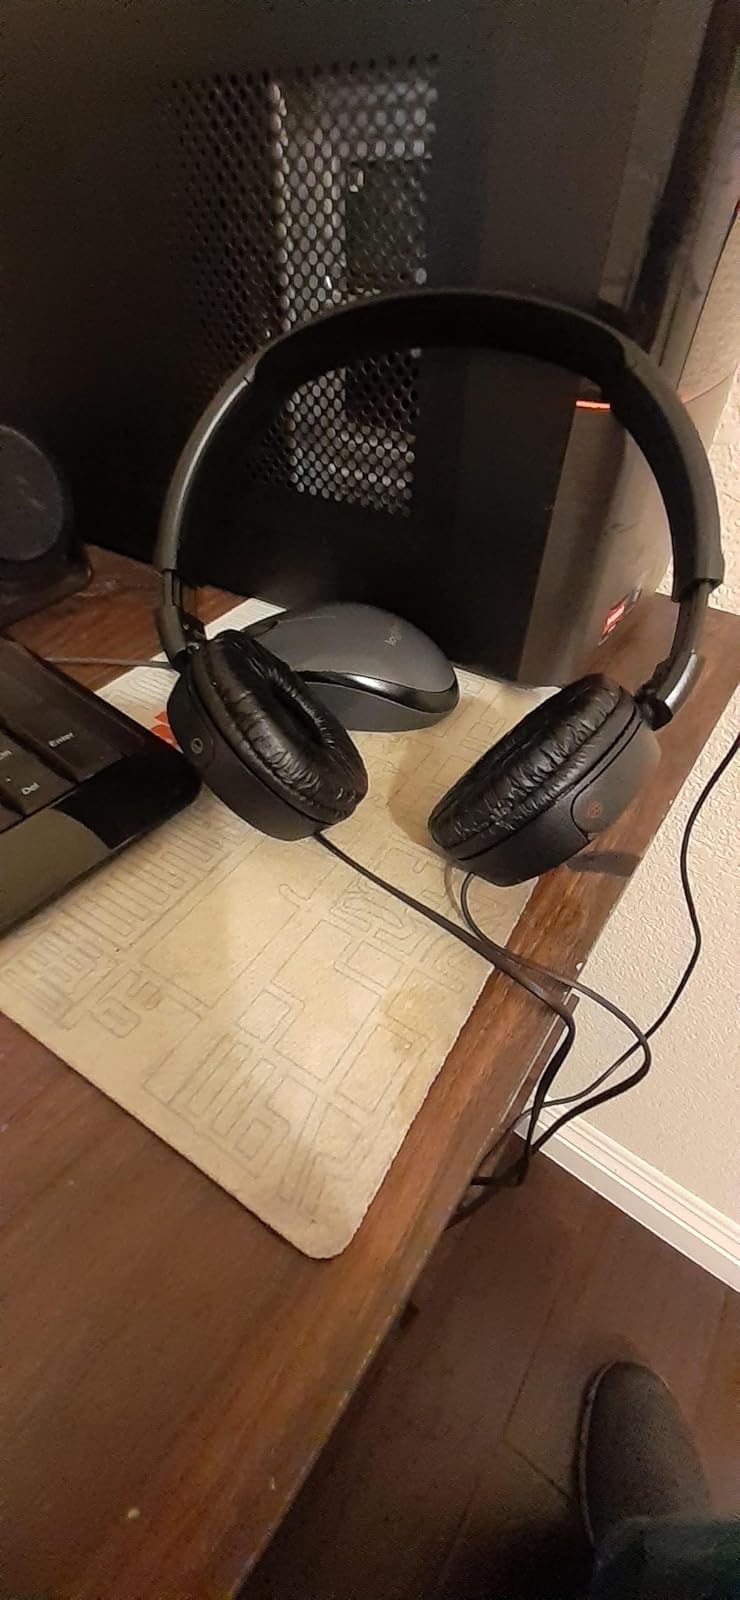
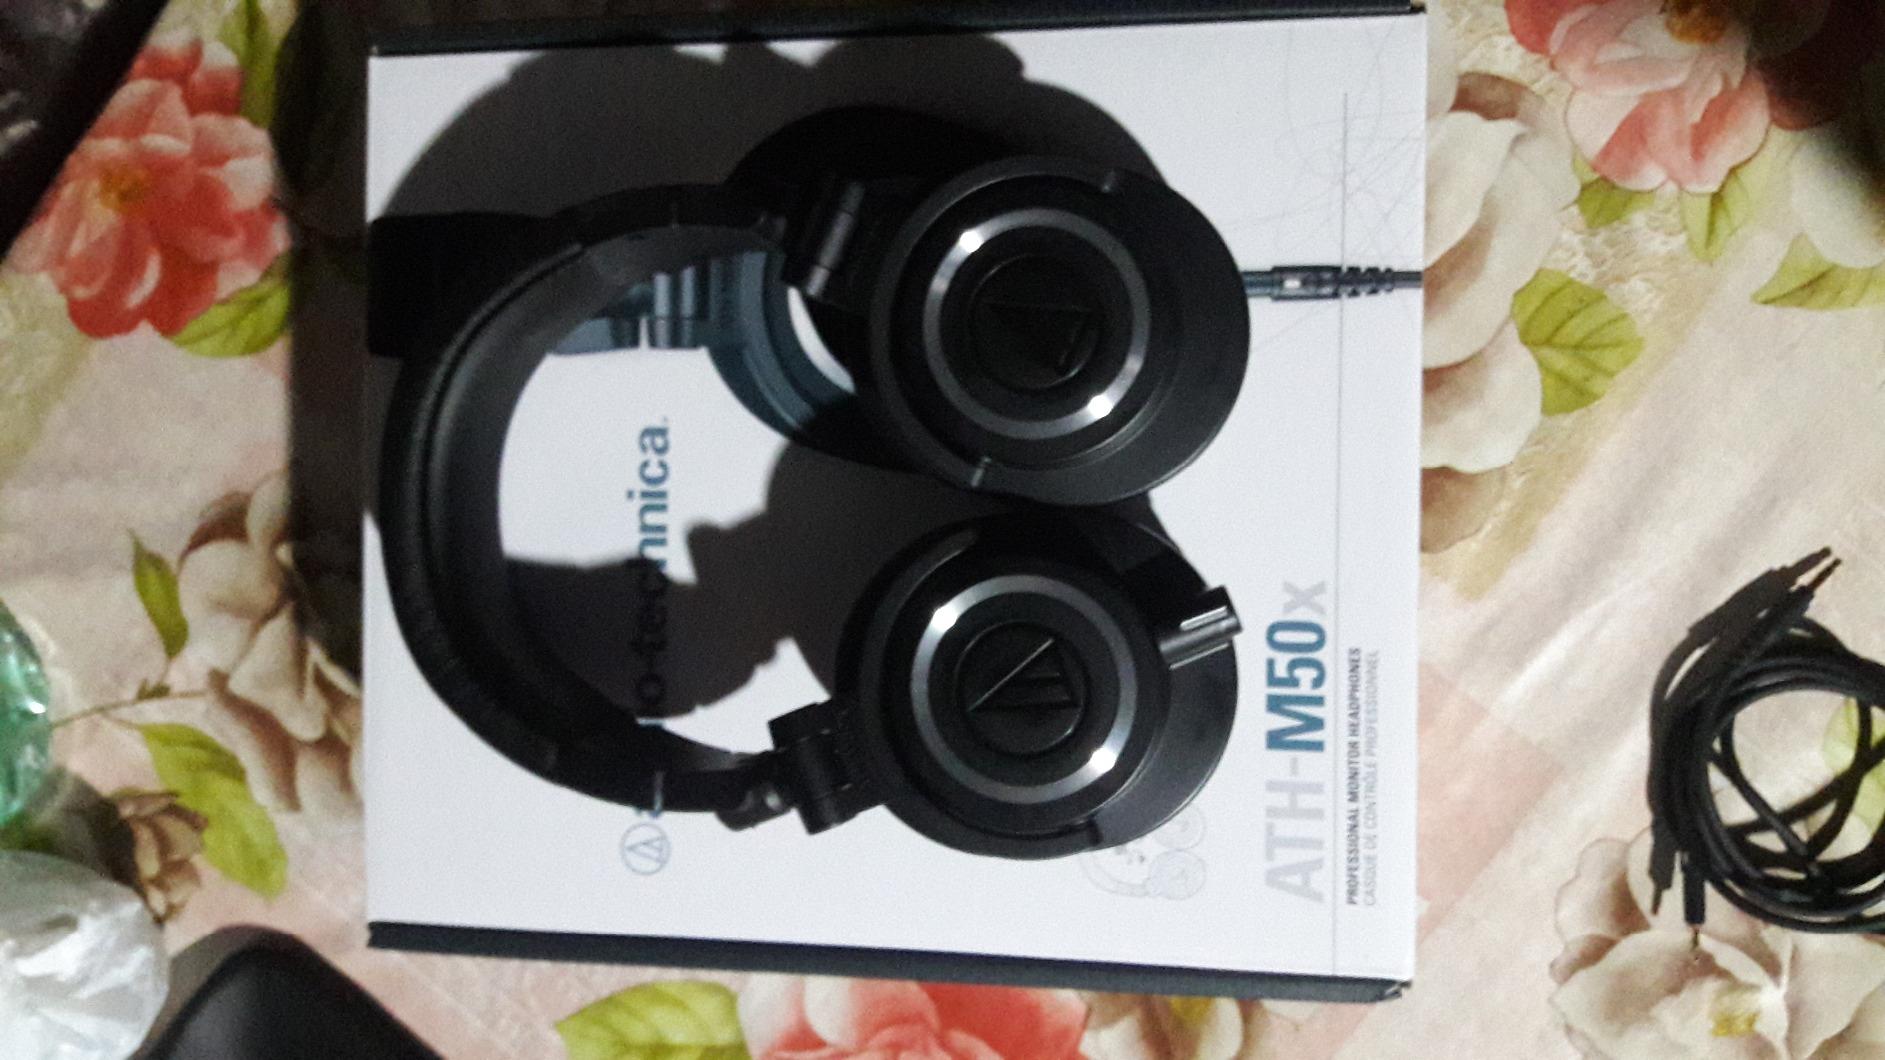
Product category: headphones
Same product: no